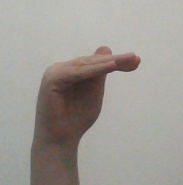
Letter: khaa